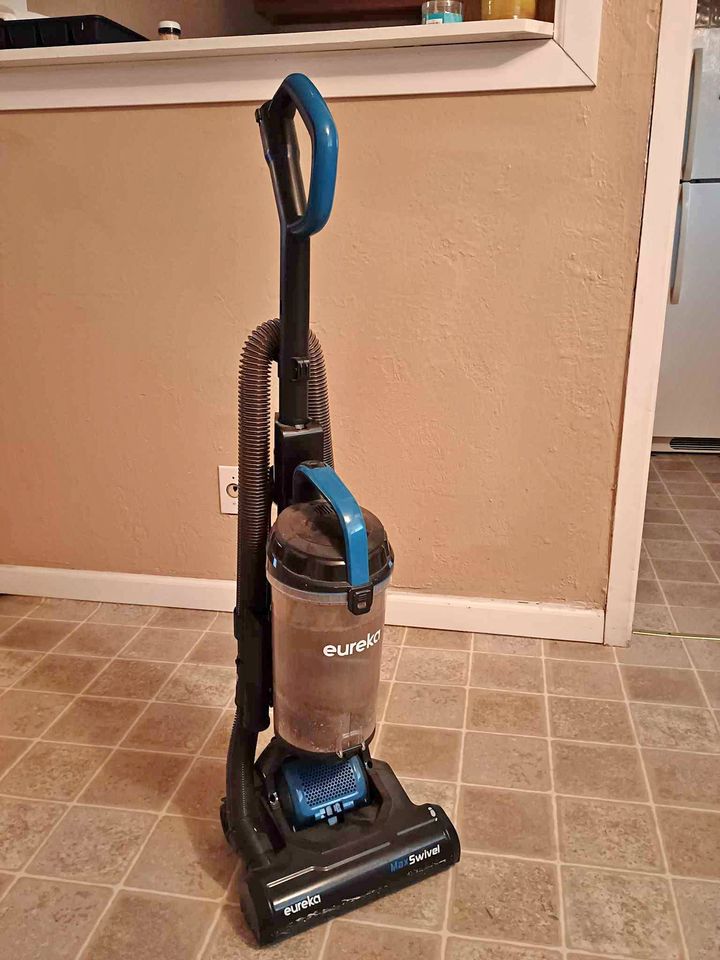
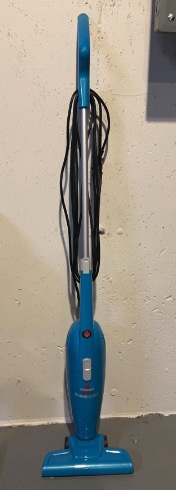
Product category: items_vacuum
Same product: no